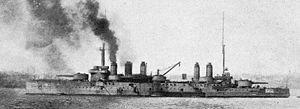
La Classe Danton fut la 1ʳᵉ classe de cuirassé conçue dans le cadre d'un vaste programme d'armement naval qui ne fut jamais réalisé, à la suite du déclenchement de la Première Guerre mondiale.